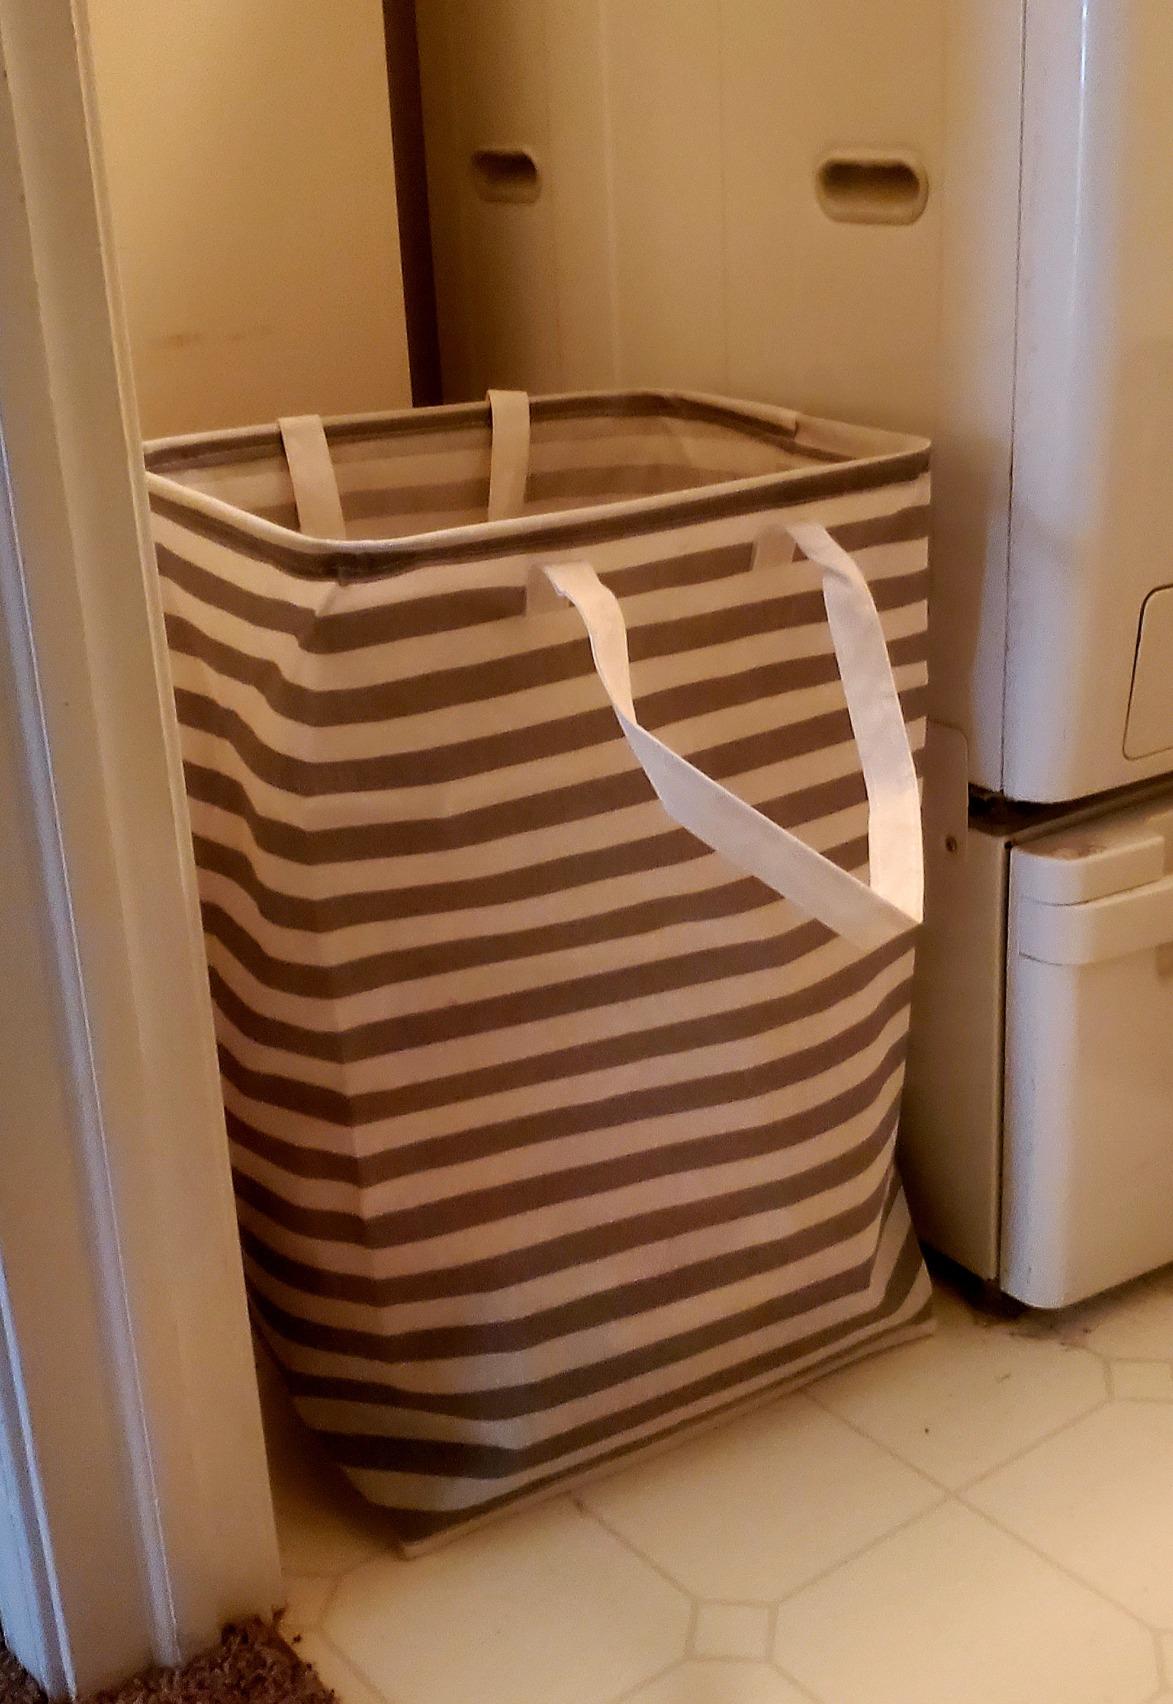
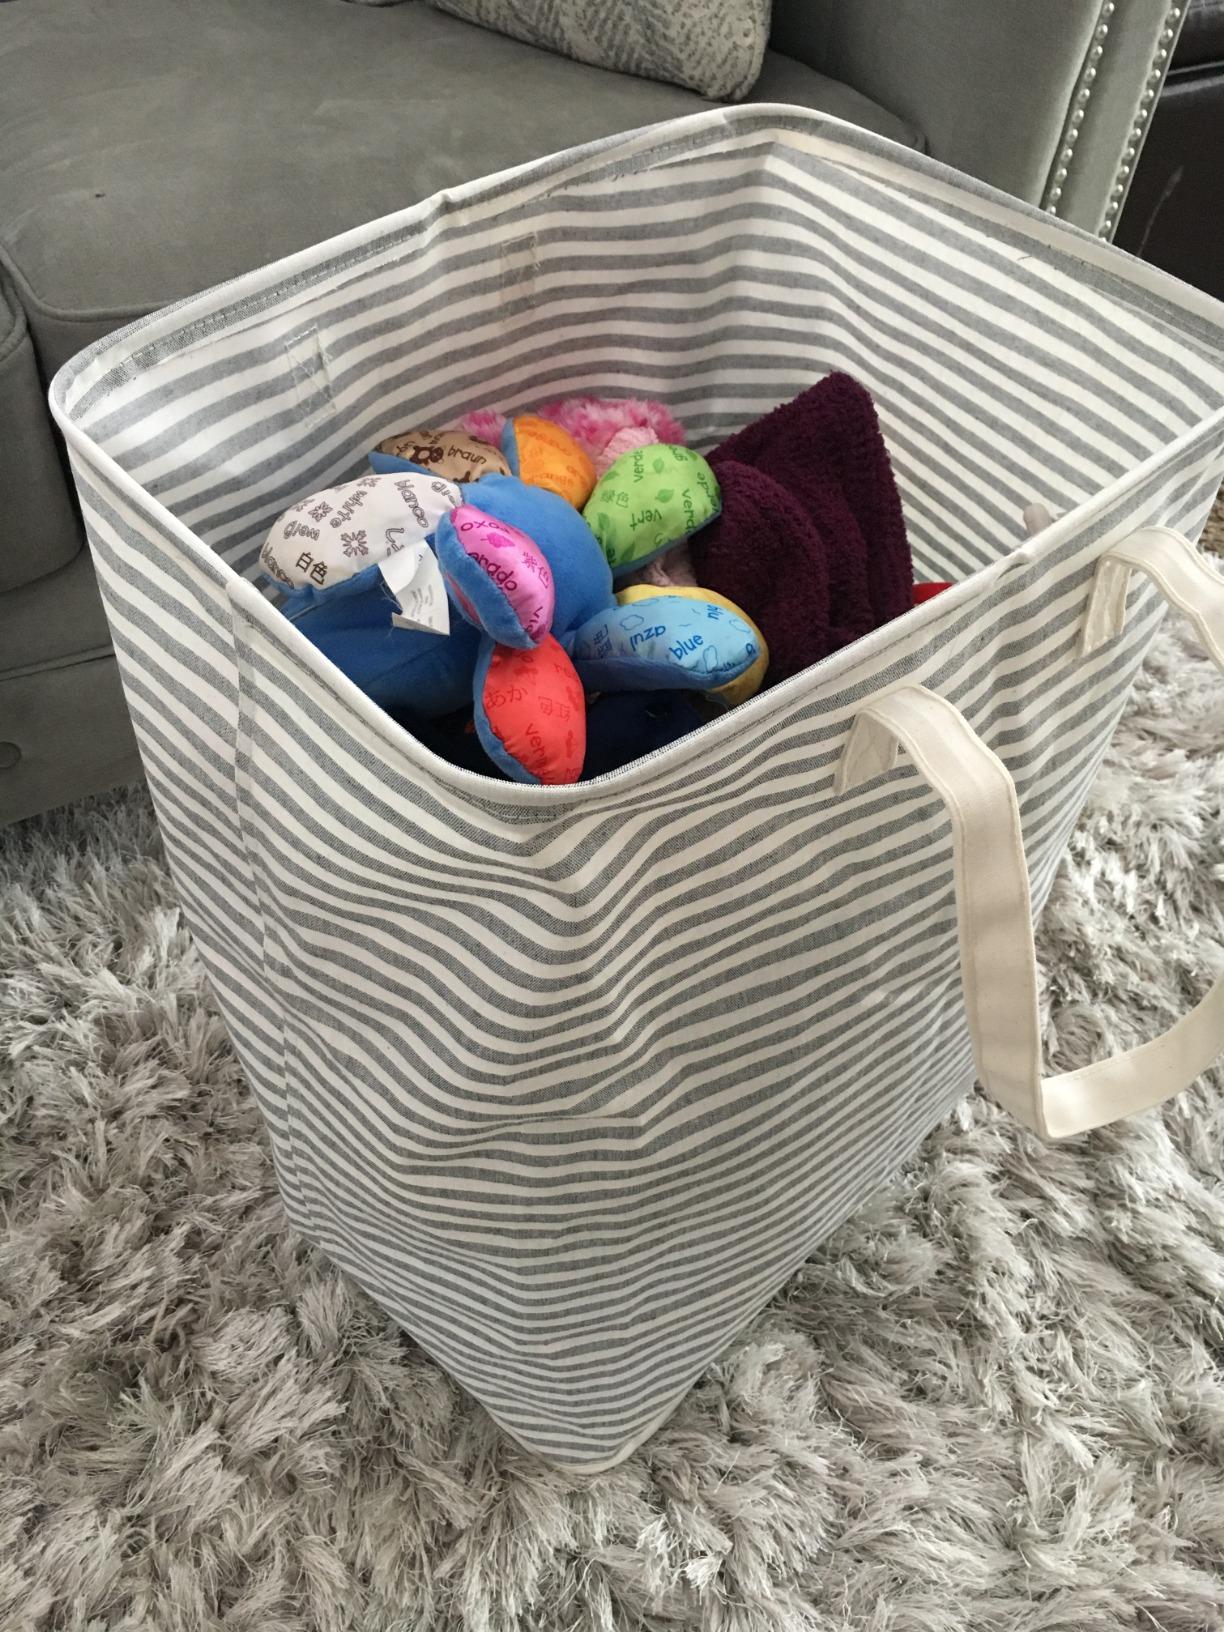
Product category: items_hamper
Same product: no